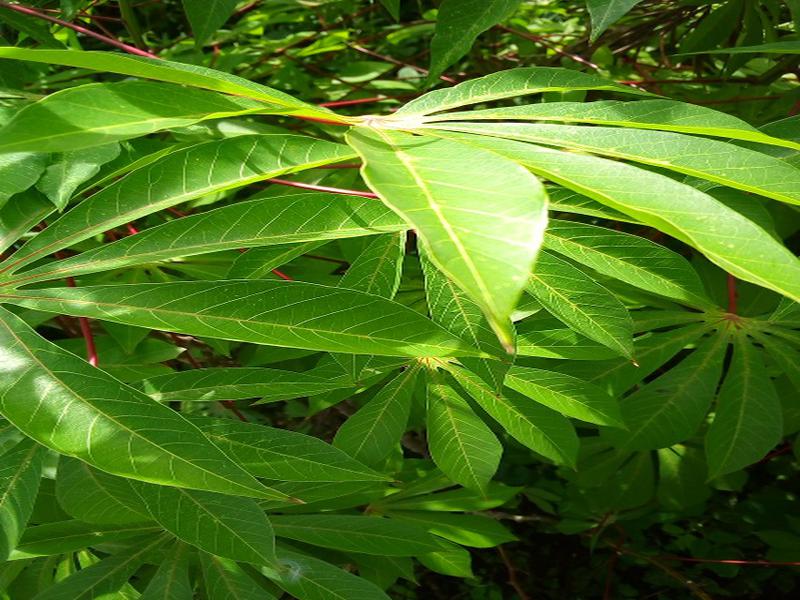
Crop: cassava
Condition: healthy